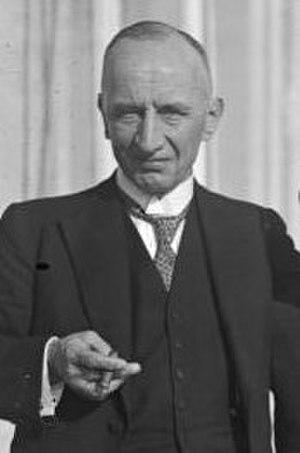
Theodor von Guérard est un homme politique allemand, né le 29 décembre 1863 à Coblence et mort le 21 juillet 1943 à Ahaus.